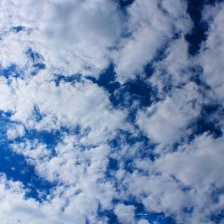
Cloud type: Cirrocumulus